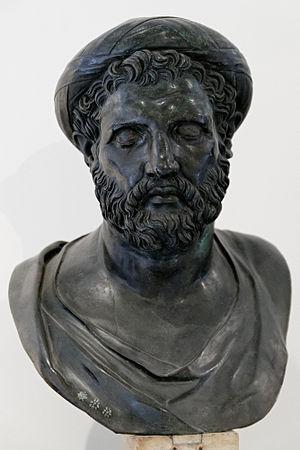
Homme barbu portant un turban
Le musée archéologique national de Naples est un musée principalement consacré à l'antiquité classique qui rassemble une des plus riches collections gréco-romaines existant au monde. Il est considéré comme l'un des plus importants musées archéologiques du monde, voire le plus important en termes d'histoire romaine. Sa surface d'exposition totale est de 12 650 m².
Archytas de Tarente est un philosophe pythagoricien, mathématicien, astronome, homme politique, stratège et général grec, fils de Mnésagore ou Histiée. Fait unique dans l’histoire, il fut sept fois stratège et gouverna la cité de Tarente durant sept années consécutives, incarnant ainsi le philosophe roi éclairé tel que l'envisageaient les philosophes ; la cité connut alors une époque de prospérité.